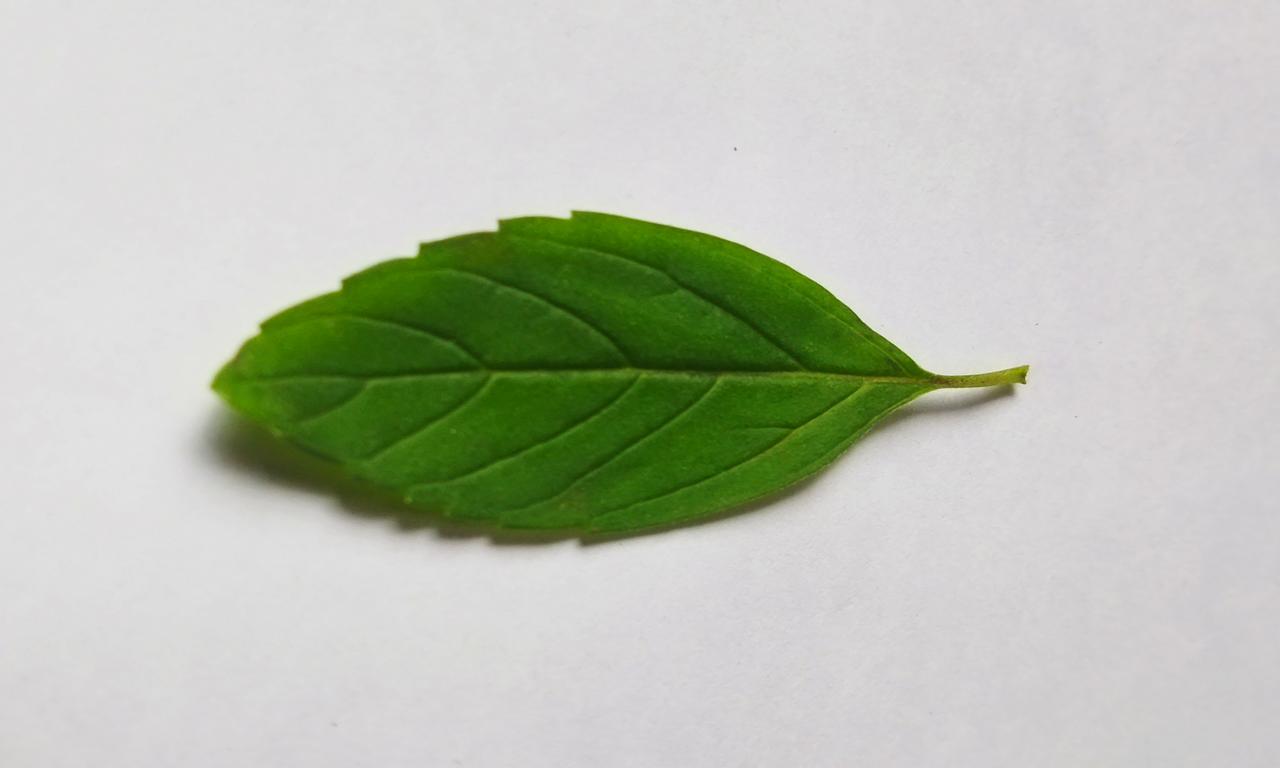
Label: Fresh